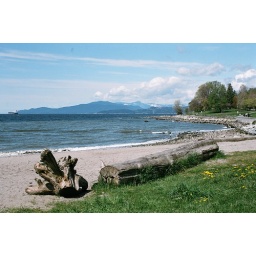
a beach near denman street in Vancouver. so peaceful.